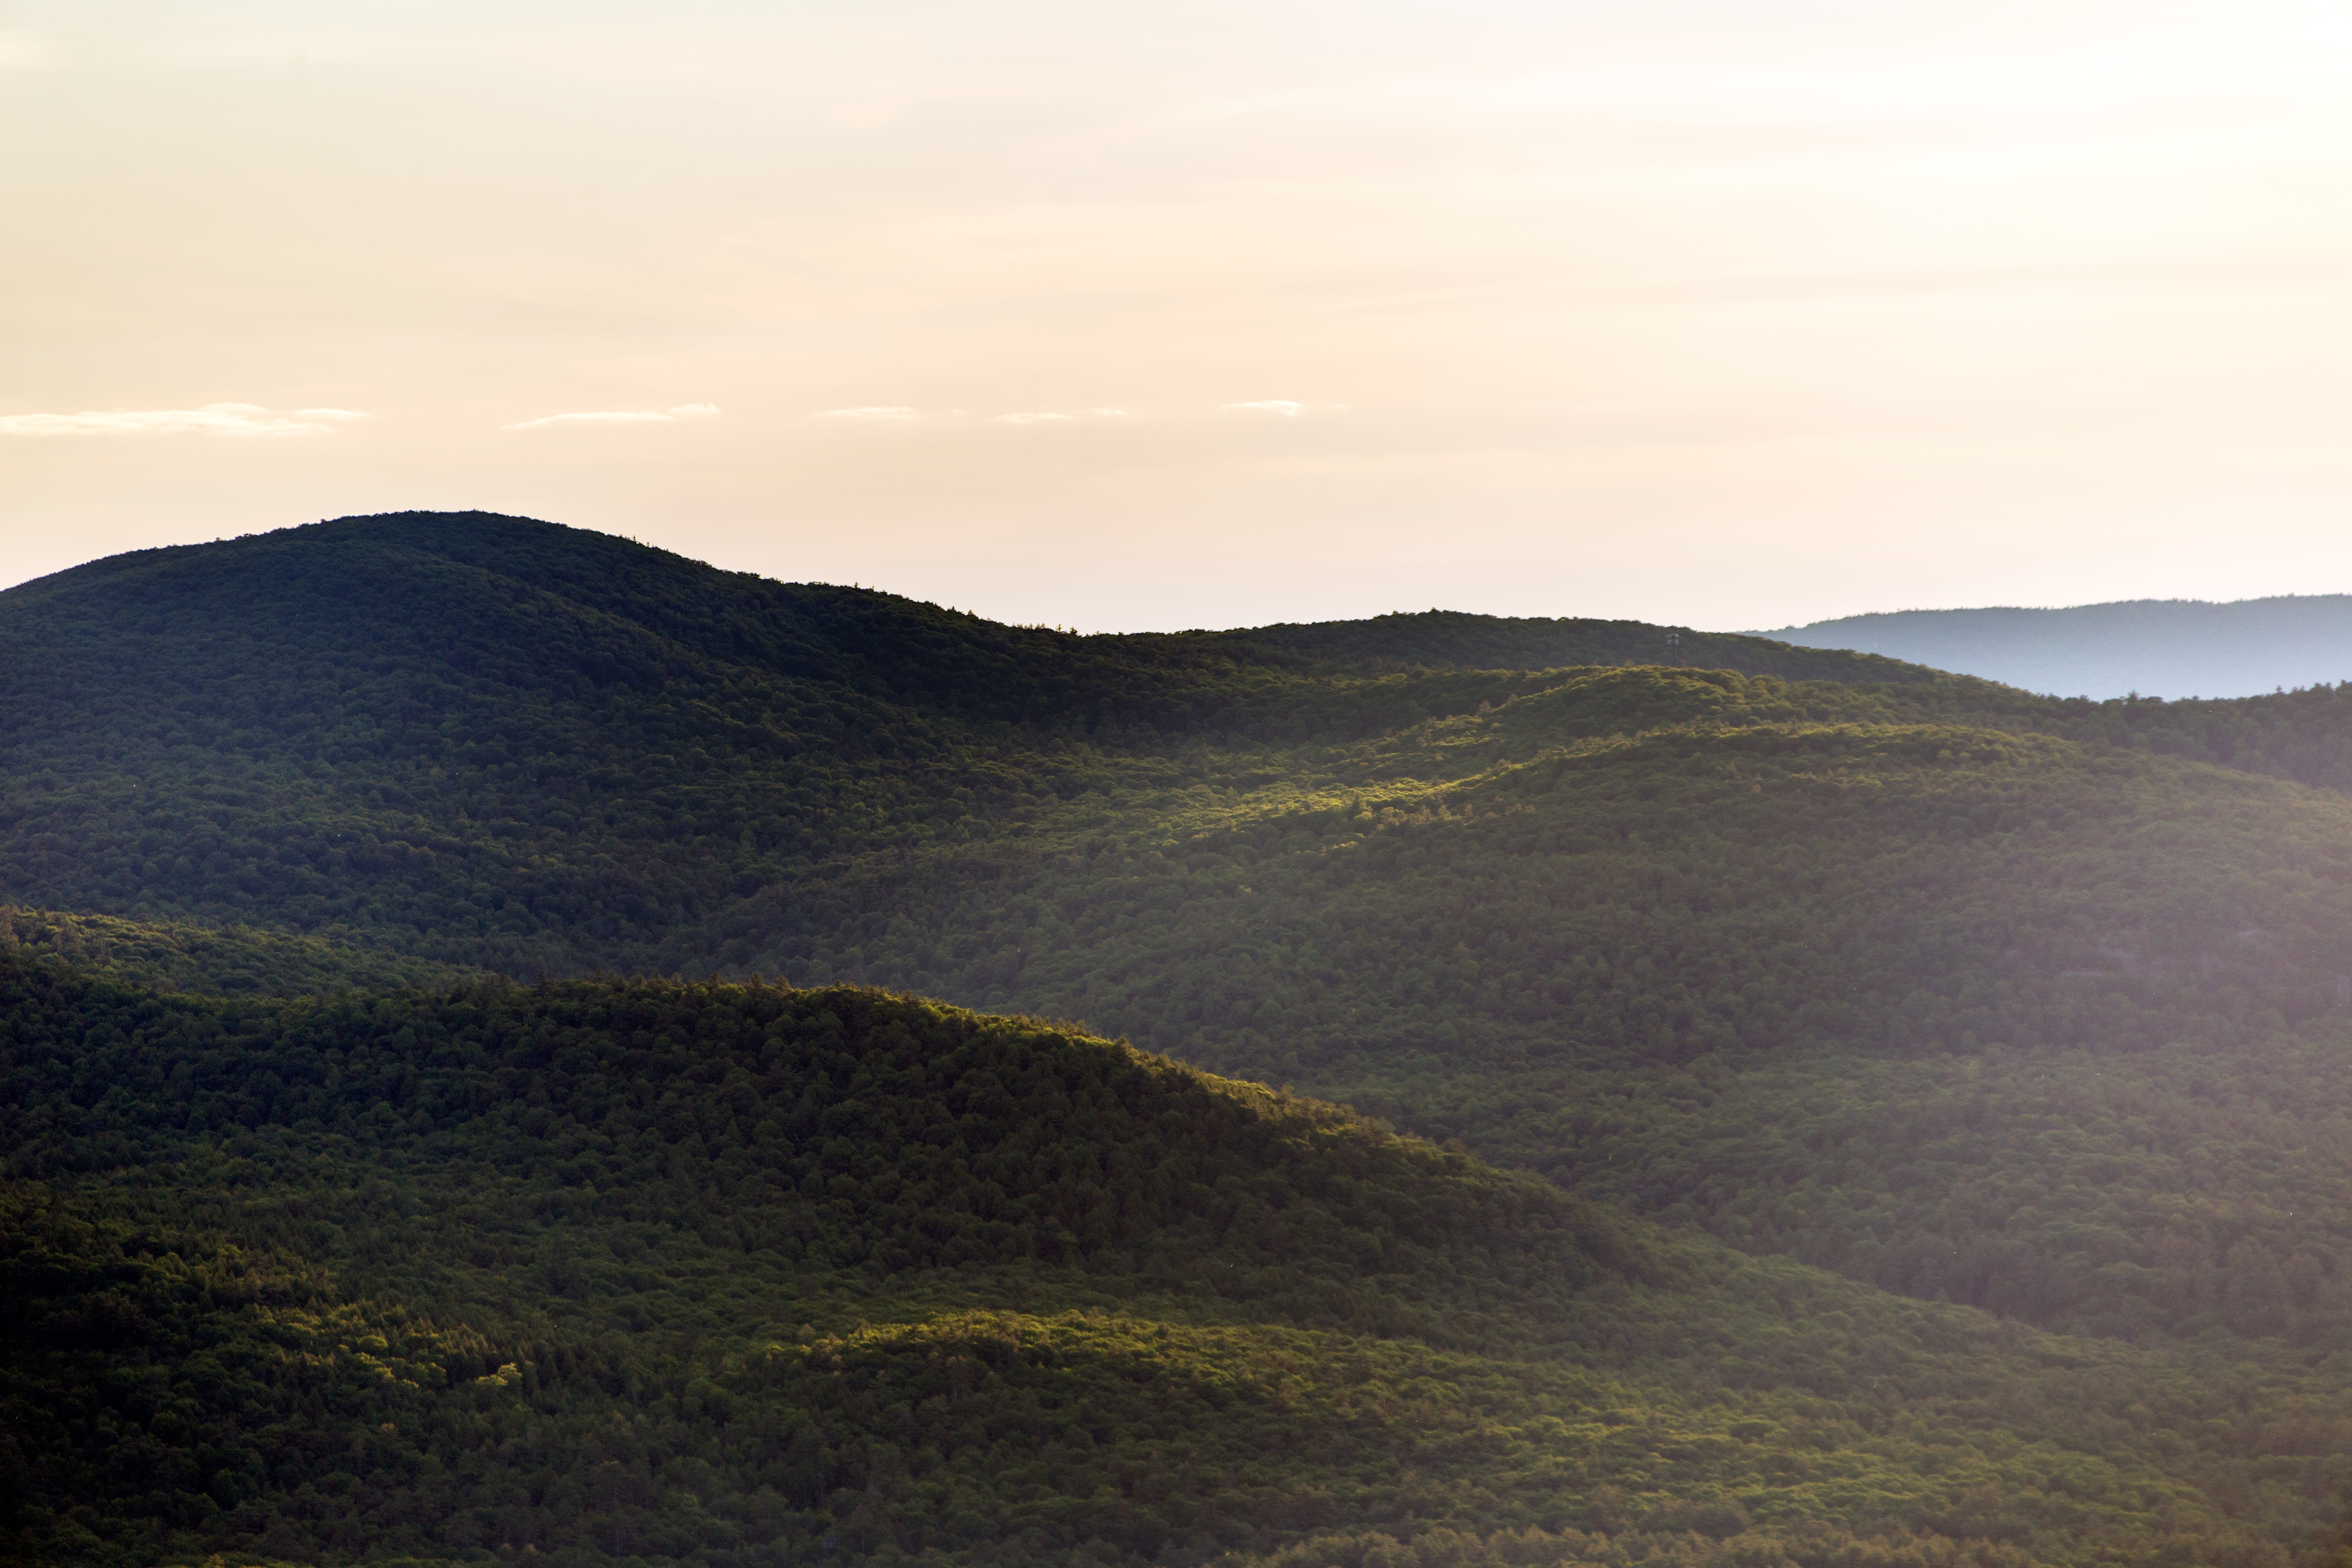
sky, cloud, mountain, slope, natural landscape, terrain, horizon, landscape, plain, Tints and shades, grassland, grass, dusk, road, valley, massif, hill, mountain range, plateau, sunset, mist, aeolian landform, lake district, forest, meteorological phenomenon, prairie, evening, sunrise, rock, summit, steppe, loch, shadow, ocean, coast, pasture, chaparral, field, tundra, dawn, haze, mound, soil, afterglow, sound, headland, sea